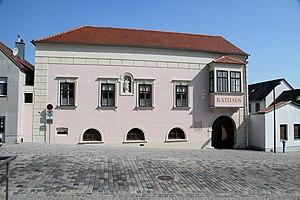
Großhöflein est une commune autrichienne du district d'Eisenstadt-Umgebung dans le Burgenland.